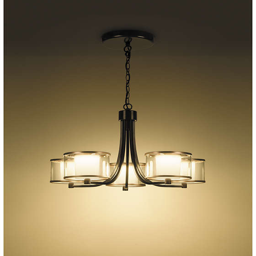
share heritage in a new light .